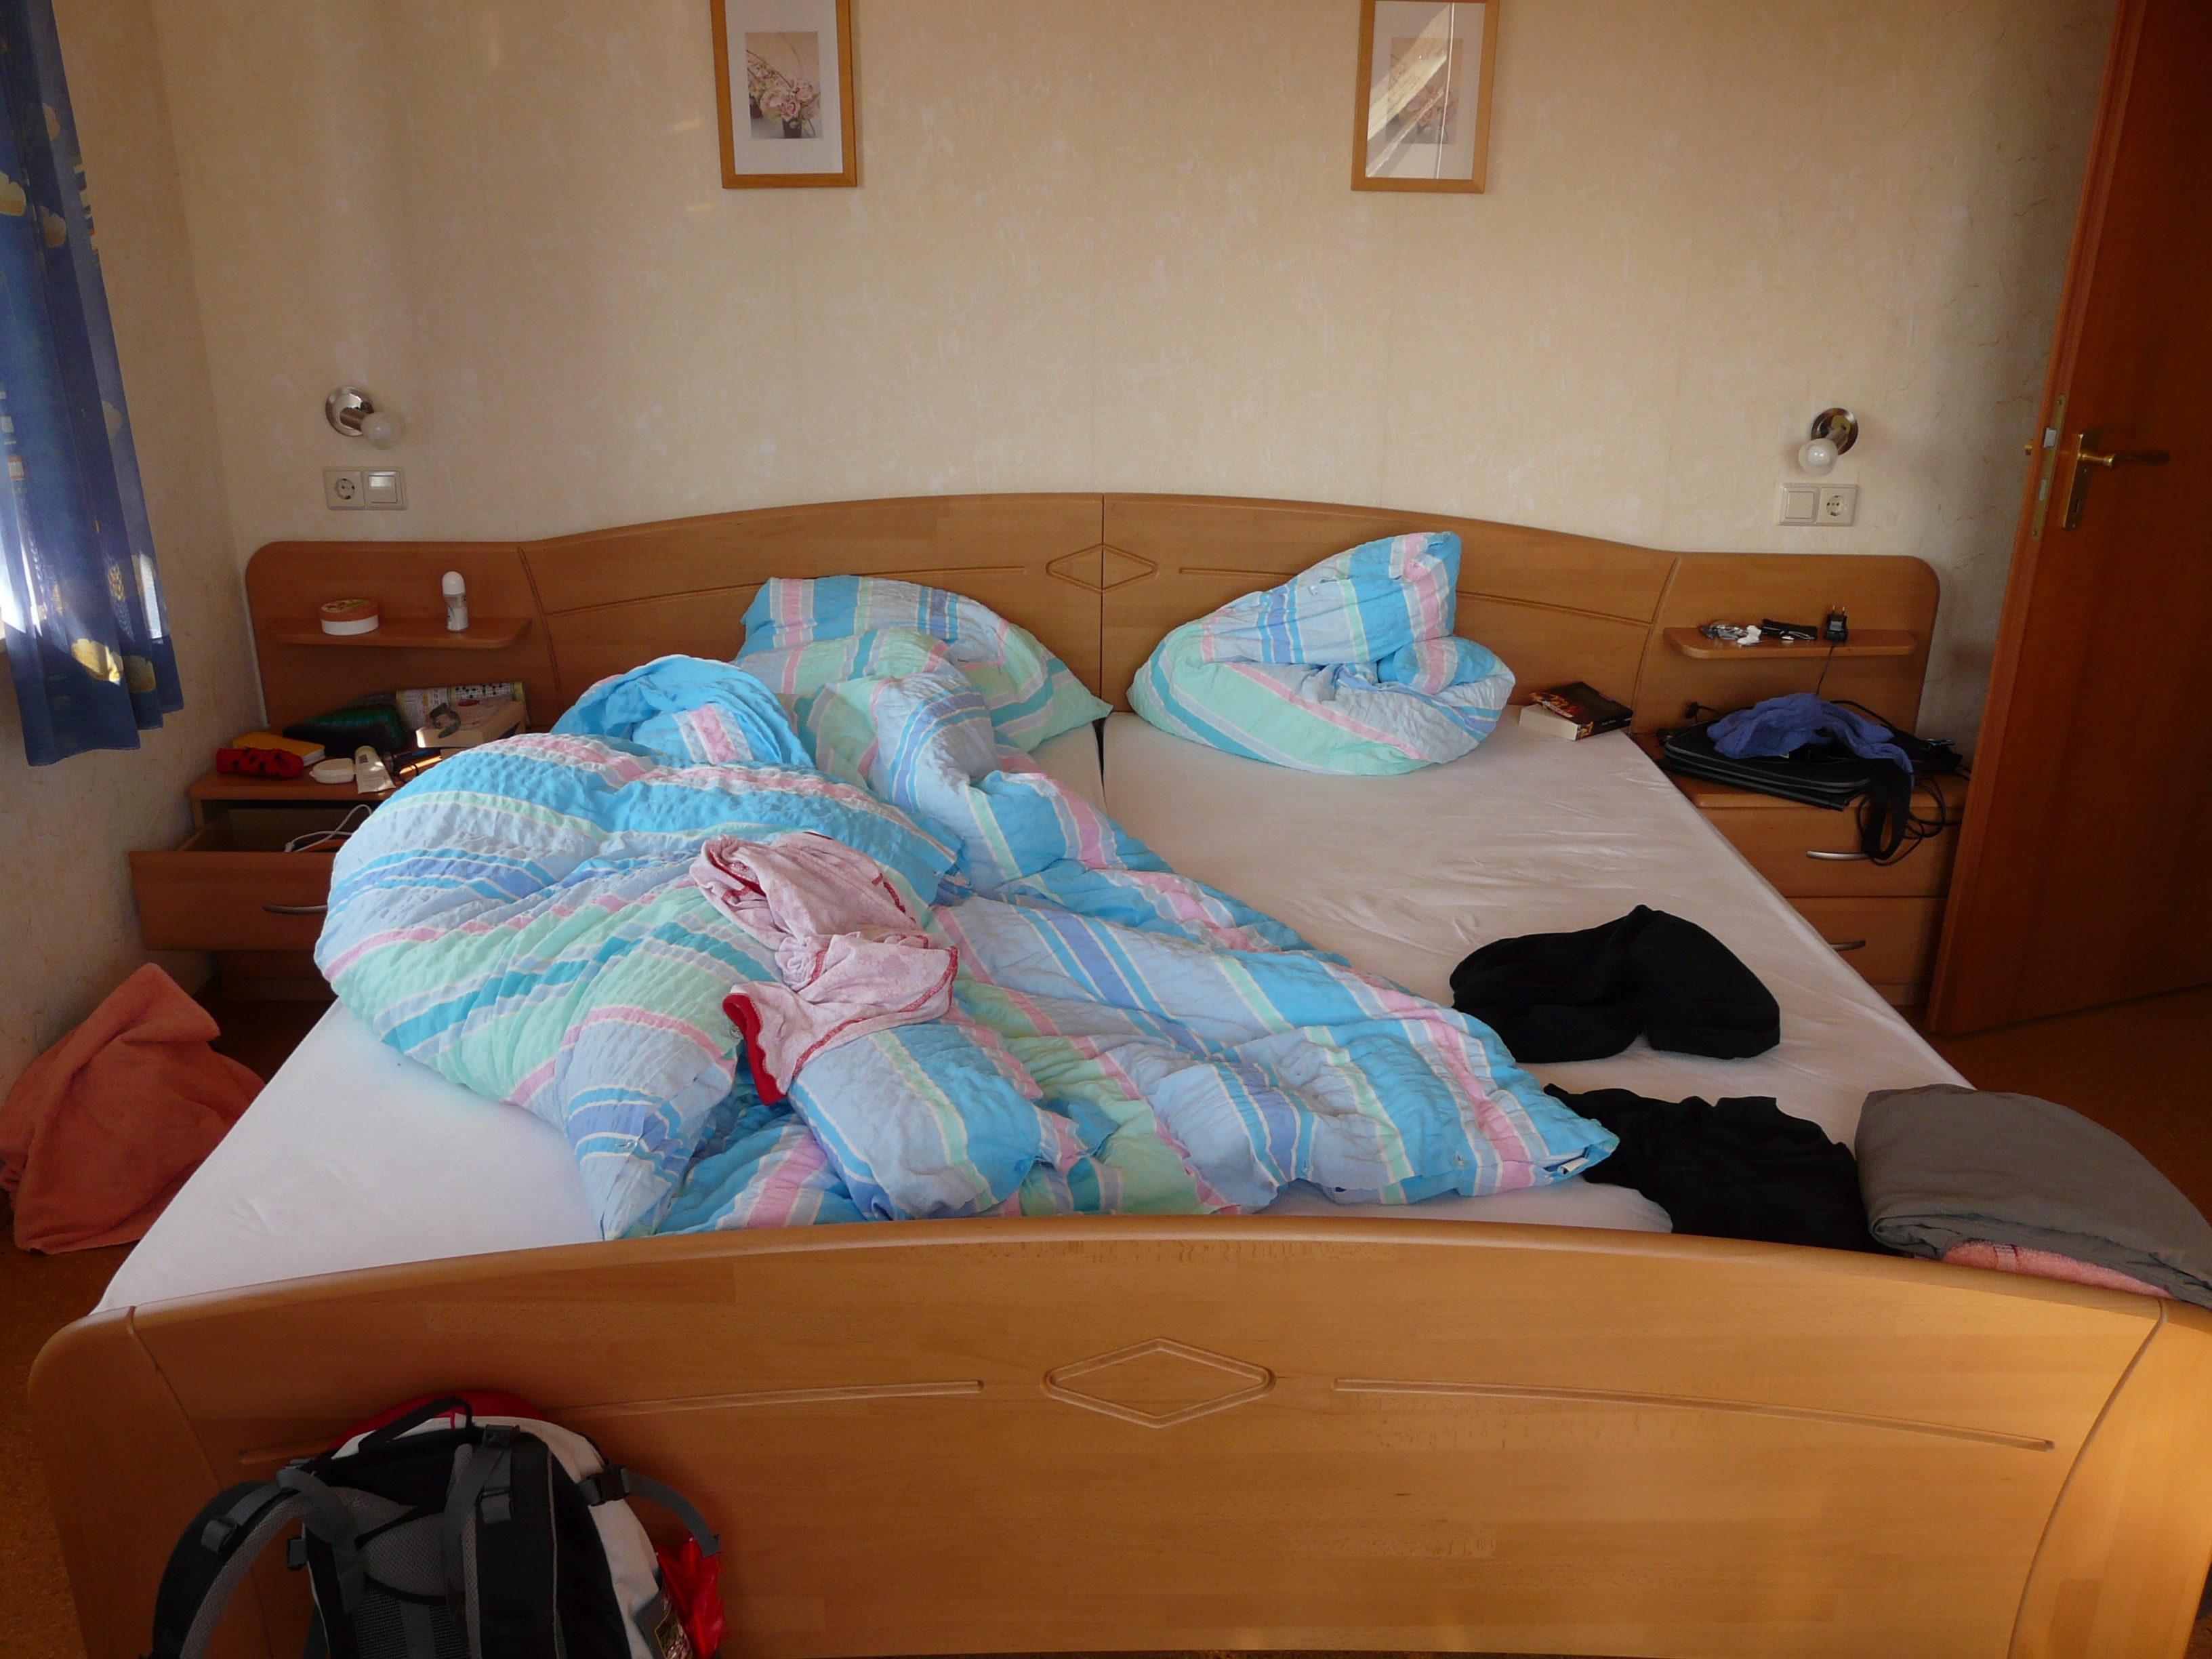
morning, furniture, room, bedroom, apartment, sleep, hotel, bed, arouse, hotel rooms, wake up, oversleeping